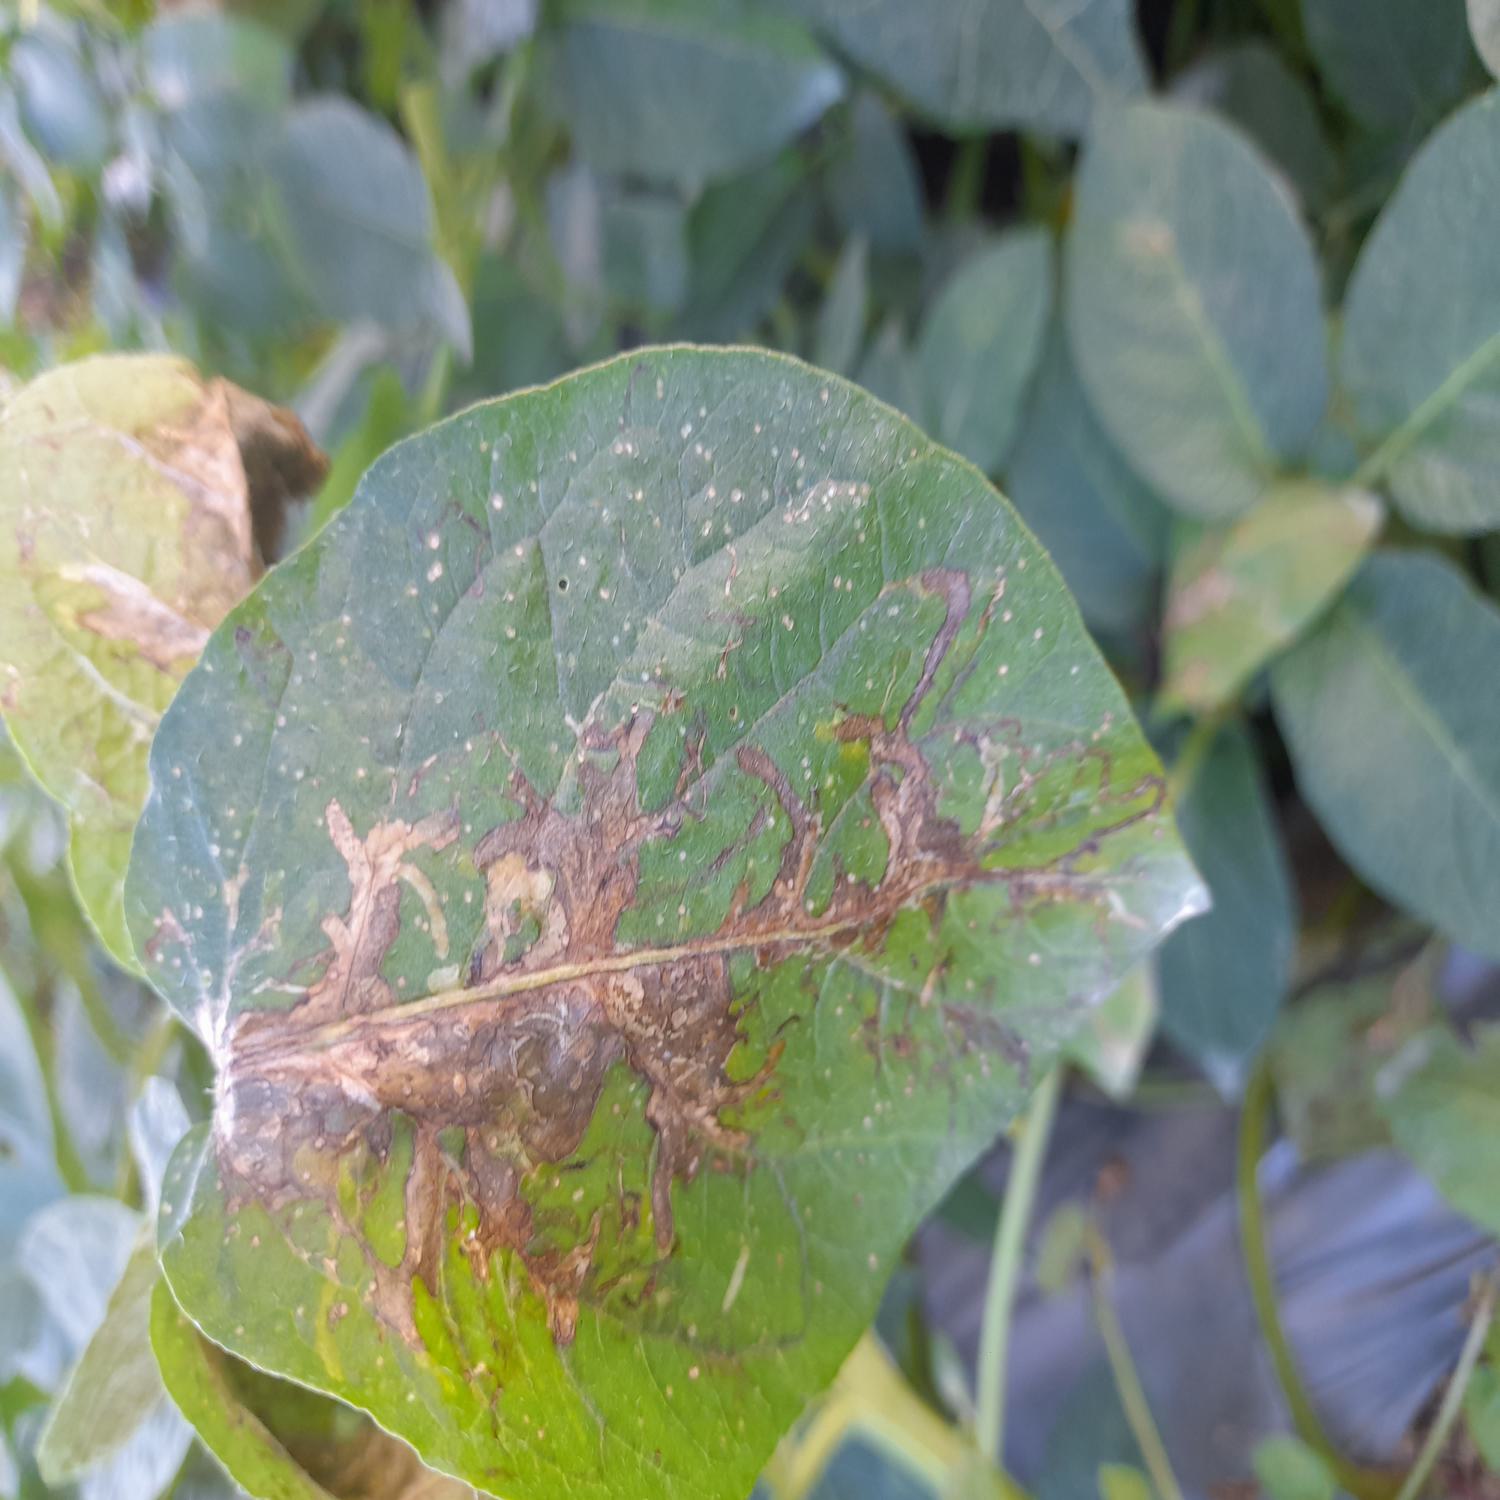
Label: Pest